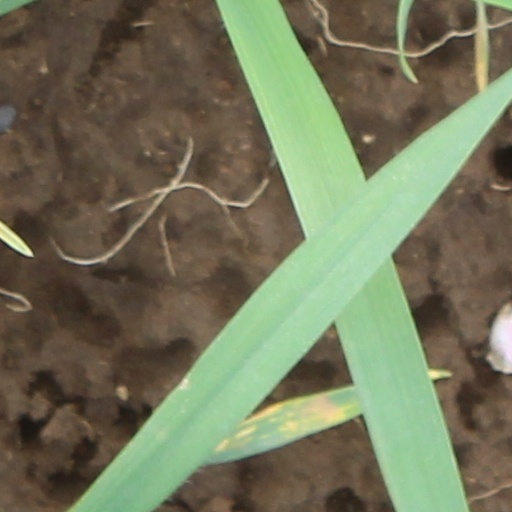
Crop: wheat